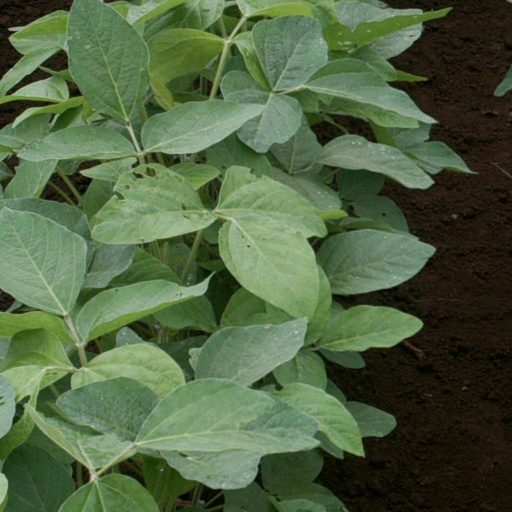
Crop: soybean